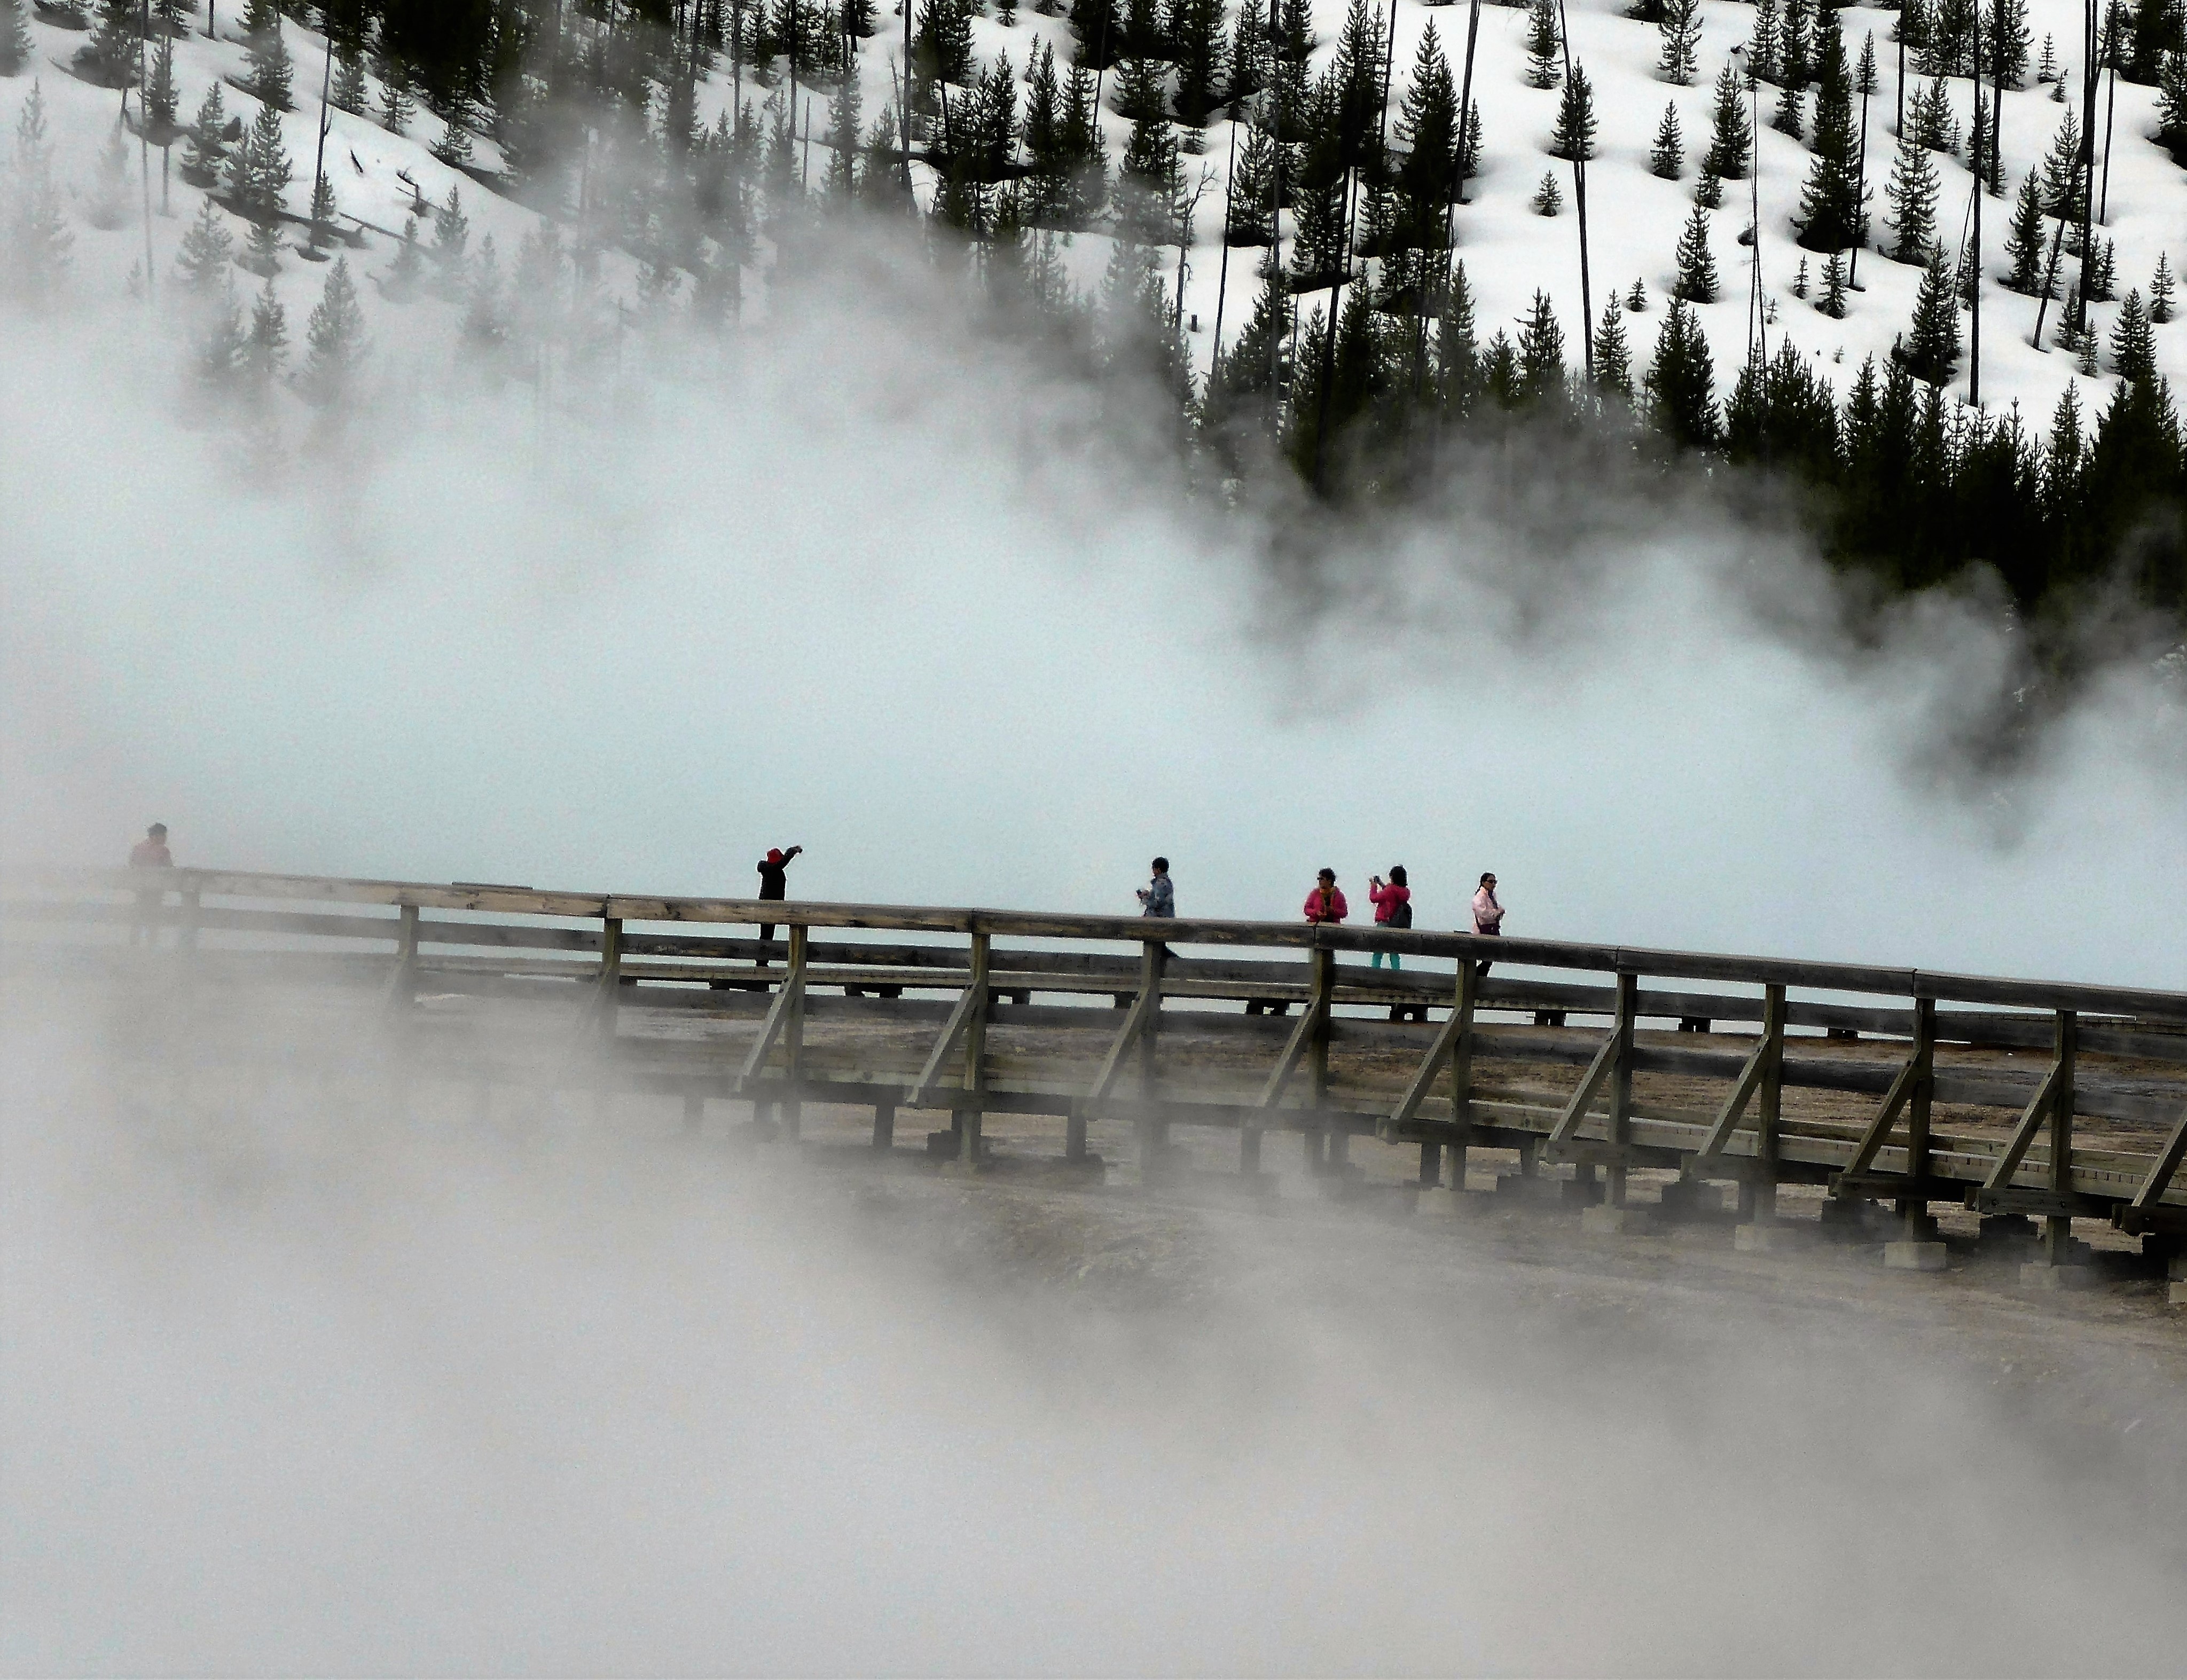
water, snow, winter, fog, mist, morning, wave, reflection, weather, usa, season, yellowstone, non, geyser, hot well, atmospheric phenomenon